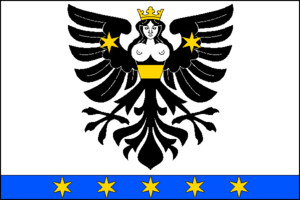
Čejov est une commune du district de Pelhřimov, dans la région de Vysočina, en République tchèque. Sa population s'élevait à 604 habitants en 2019.